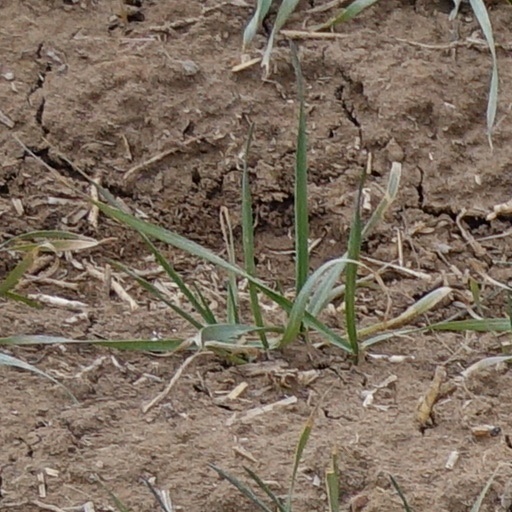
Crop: wheat